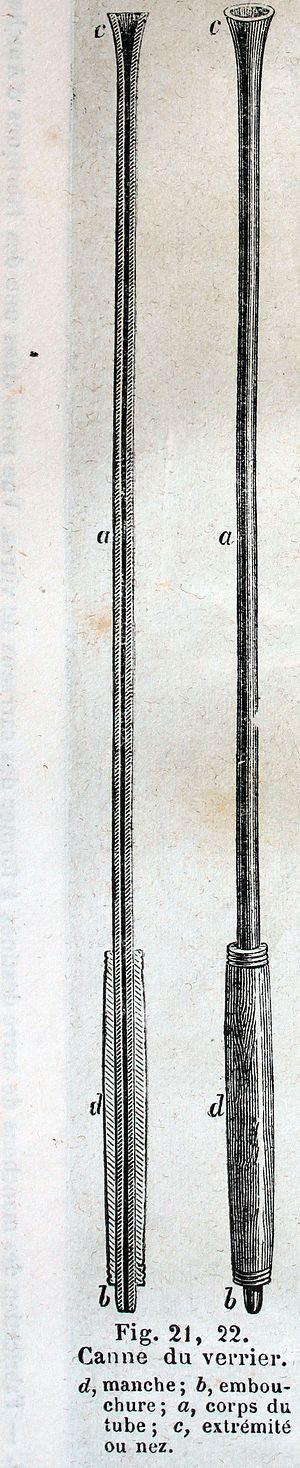
La canne de verrier est l'outil qui permet de réaliser le soufflage du verre. C'est une espèce de sarbacane ou tuyau creux en fer ou en acier, au moyen duquel on enlève une portion de la matière vitrifiée du creuset, et avec lequel on étend cette matière en soufflant pour en faire une glace. Le tube est muni d'un embout pour la bouche appelé bauquin et s'évasant légèrement à l'autre bout pour y faire adhérer le verre en fusion cueillé au four.